Nikolai Triik

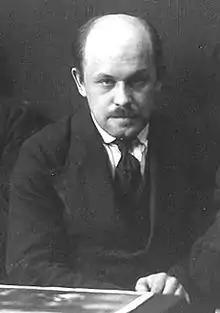
Nikolai Triik, from "Estonica" (date unknown)

Nikolai Voldemar Triik (7 August 1884, Tallinn – 12 August 1940, Tallinn) was an Estonian Modernist painter, graphic artist, printmaker and professor. His work displays elements of Symbolism and Expressionism.